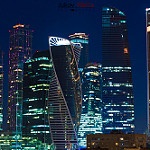
Scene: Outdoor